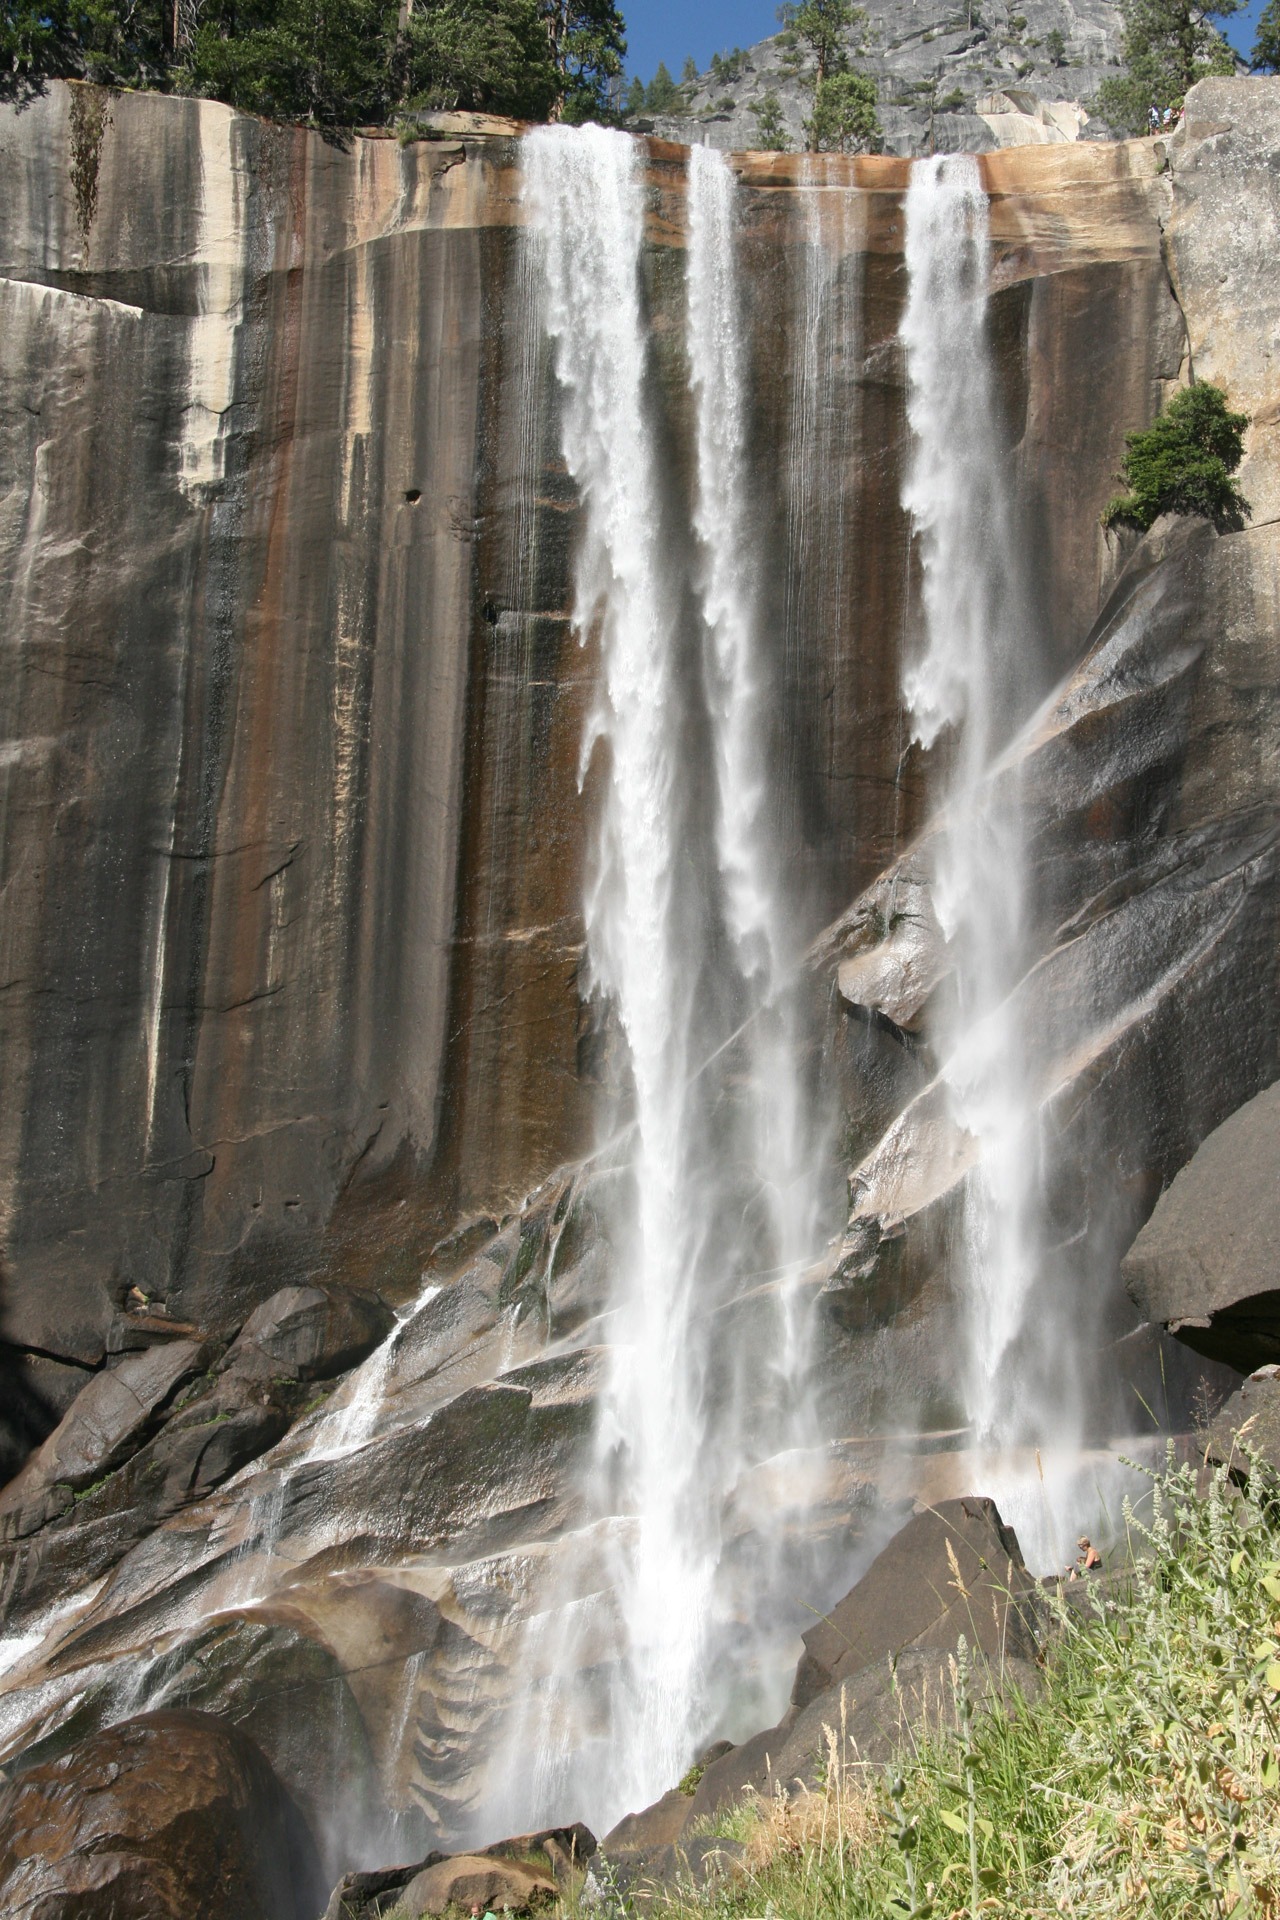
landscape, water, nature, outdoor, waterfall, creek, droplet, wet, yosemite, ripple, motion, environment, stream, cascade, relax, paradise, flowing, splash, tranquil, scenic, lush, peaceful, fresh, clean, national park, body of water, relaxation, aqua, wasserfall, scene, torrent, pure, water feature